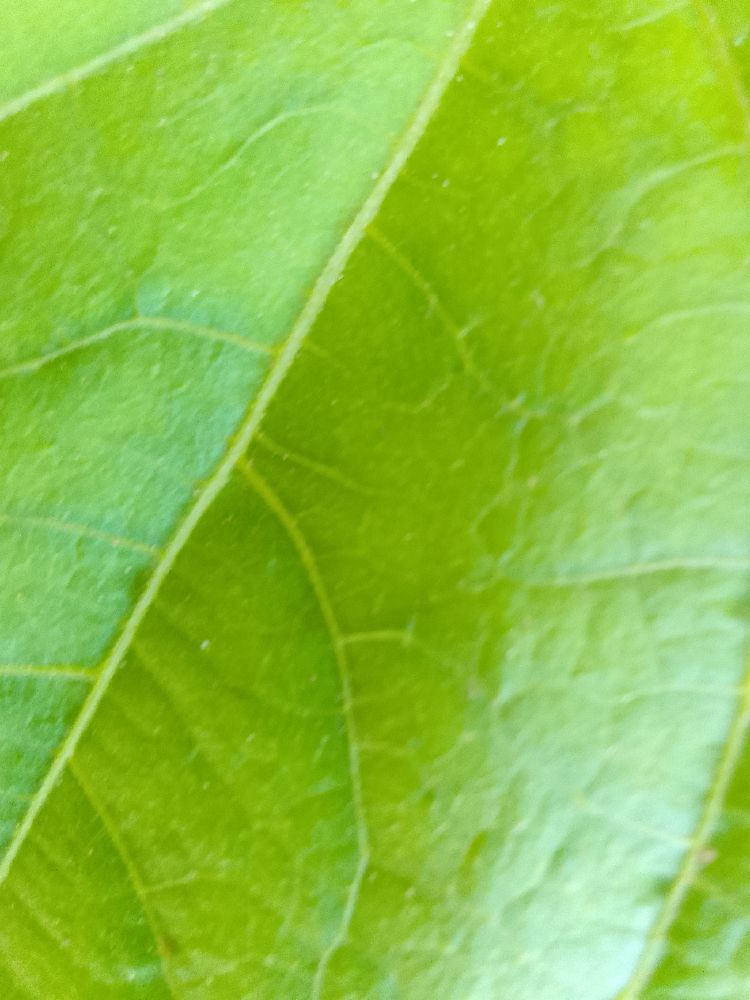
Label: healthy